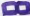
Number: 8